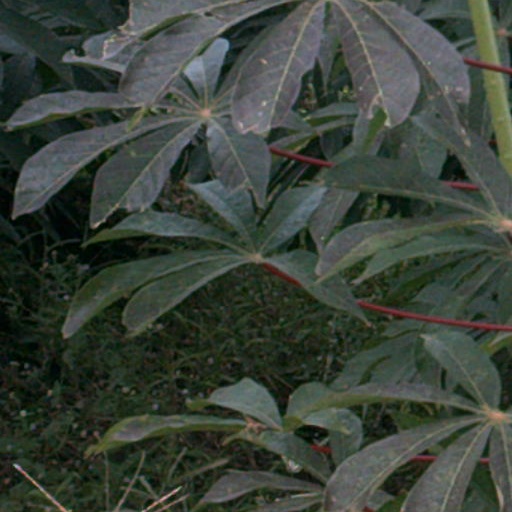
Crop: cassava